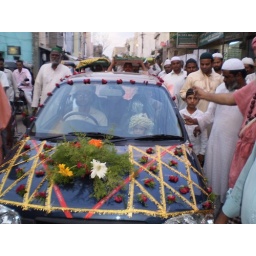
Pasha arraiving from home in a car to Dargah Shareef to recite Bismillah